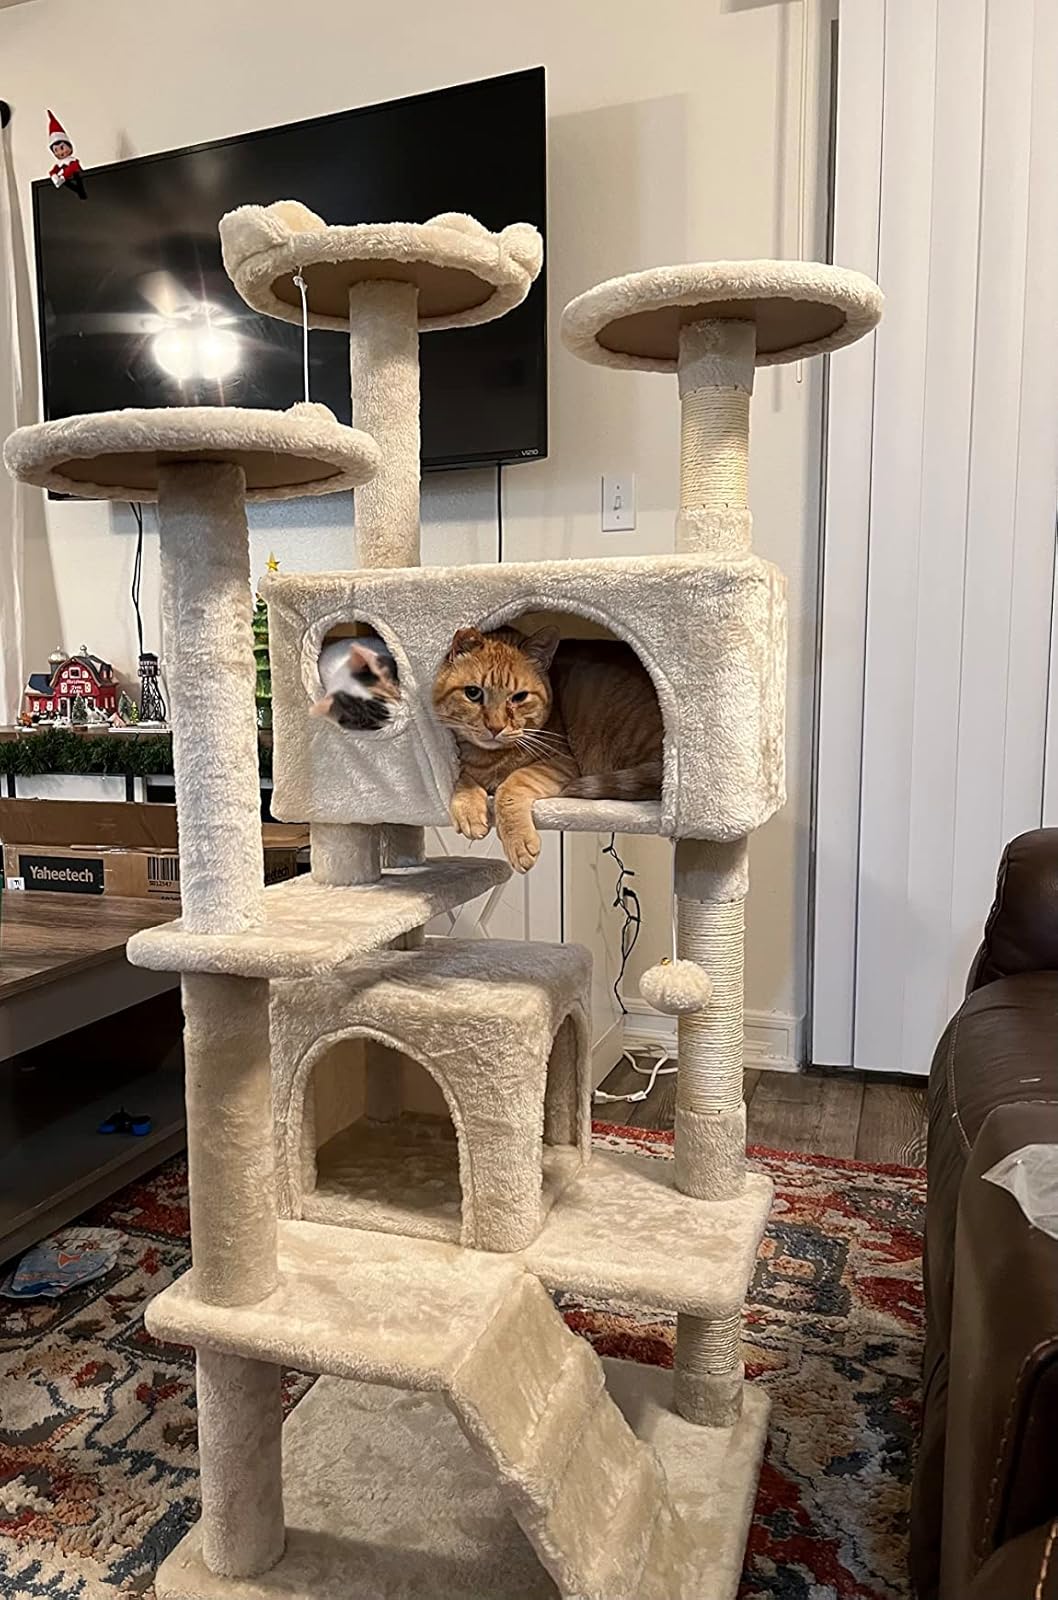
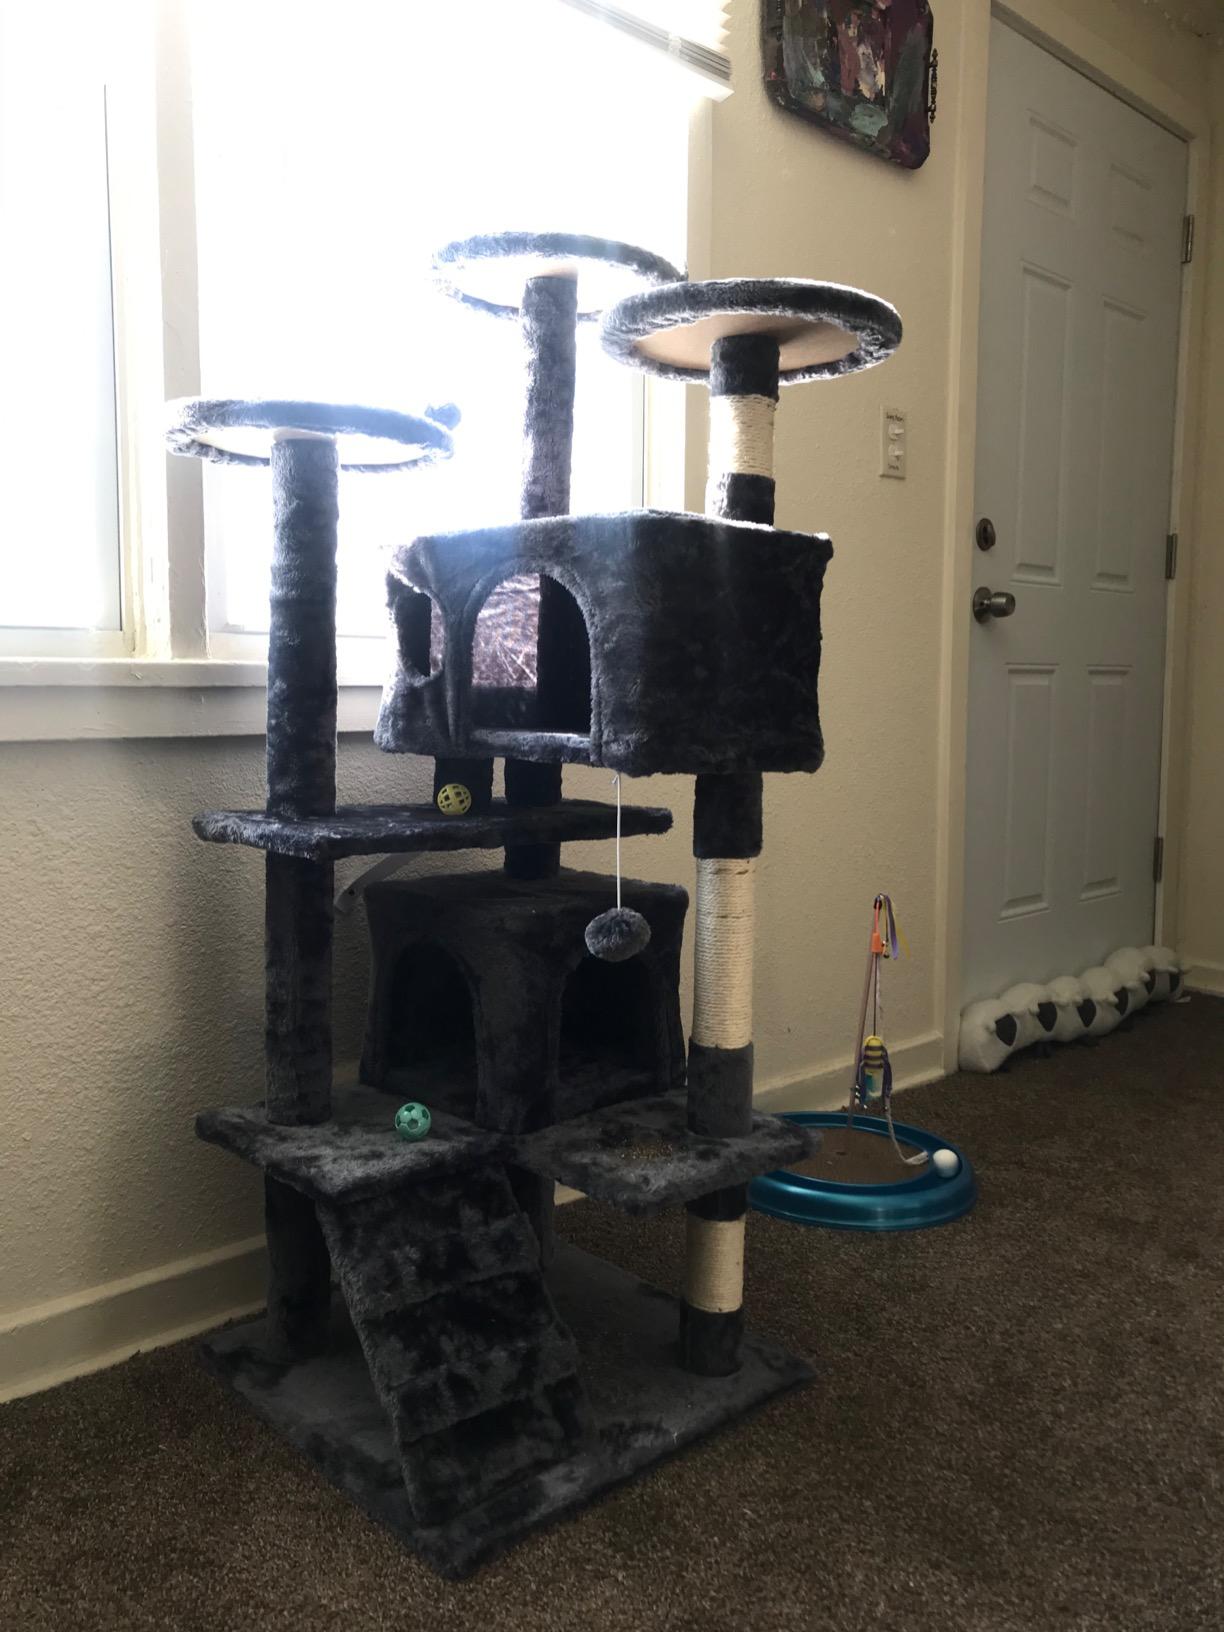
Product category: items_cat tree
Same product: no